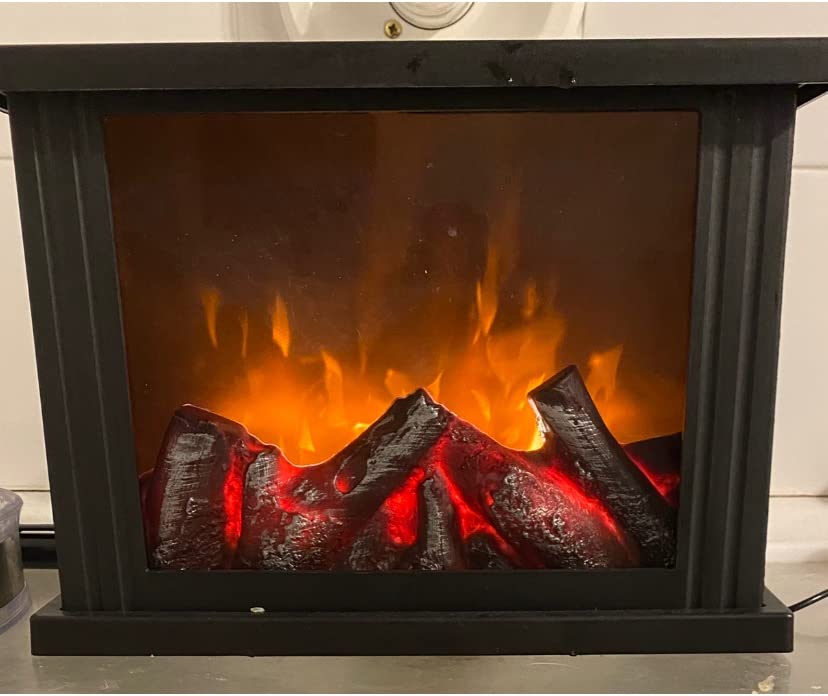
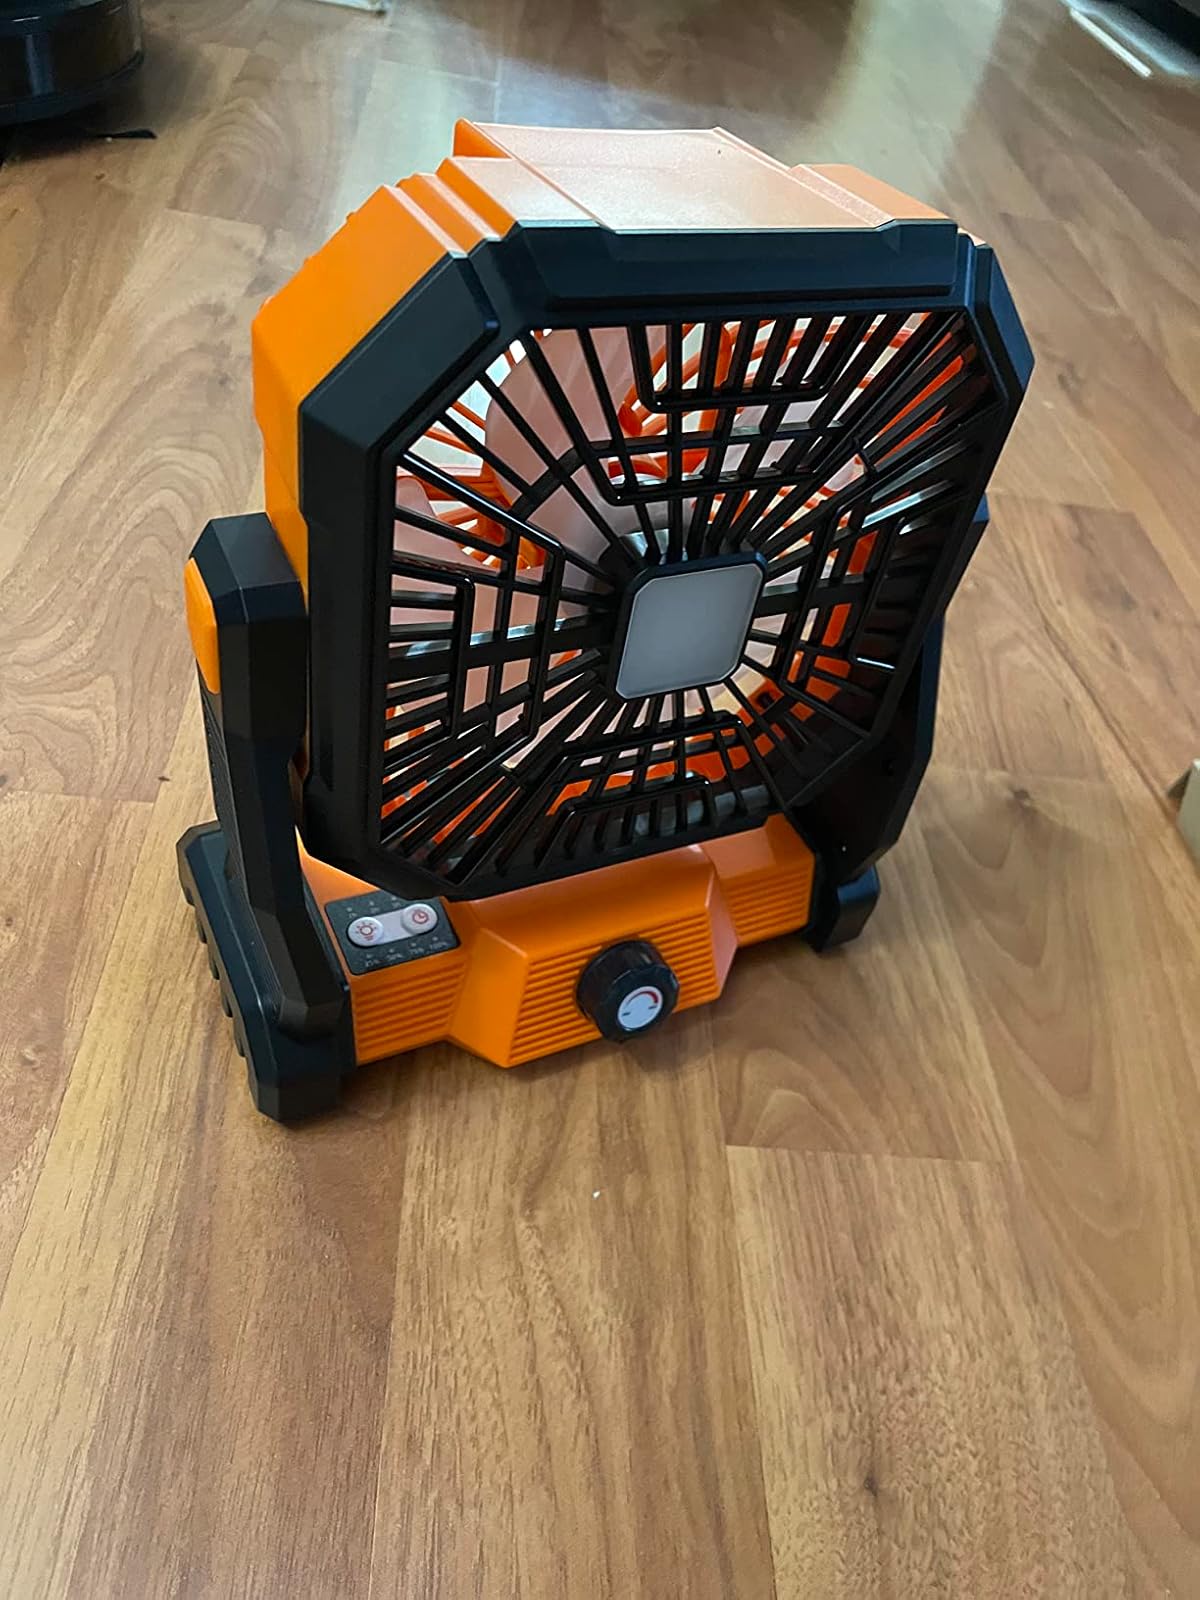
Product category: lantern
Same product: no